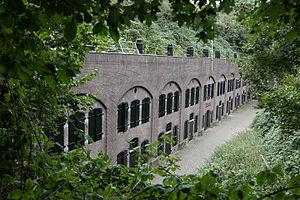
Abcoude est un village néerlandais situé dans la commune de De Ronde Venen, en province d'Utrecht. Lors du recensement de 2010, il compte 8 764 habitants.